Stock character

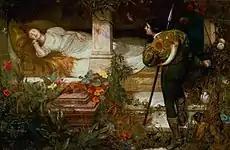
Stock characters play an important role in fiction, including in fairy tales, which use stock characters such as the damsel in distress and Prince Charming (pictured is "Sleeping Beauty").

A stock character, also known as a character archetype, is a type of character in a narrative (e.g. a novel, play, television show, or film) whom audiences recognize across many narratives or as part of a storytelling tradition or convention. There is a wide range of stock characters, covering people of various ages, social classes and demeanors. They are archetypal characters distinguished by their simplification and flatness. As a result, they tend to be easy targets for parody and to be criticized as clichés. The presence of a particular array of stock characters is a key component of many genres, and they often help to identify a genre or subgenre. For example, a story with the stock characters of a knight-errant and a witch is probably a fairy tale or fantasy.